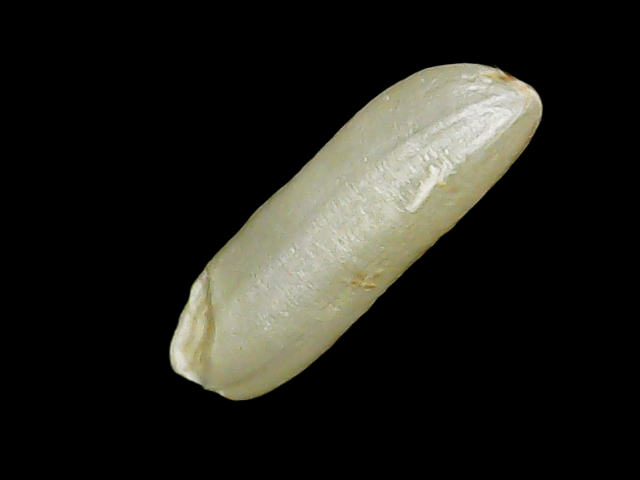
Rice variety: Binadhan26